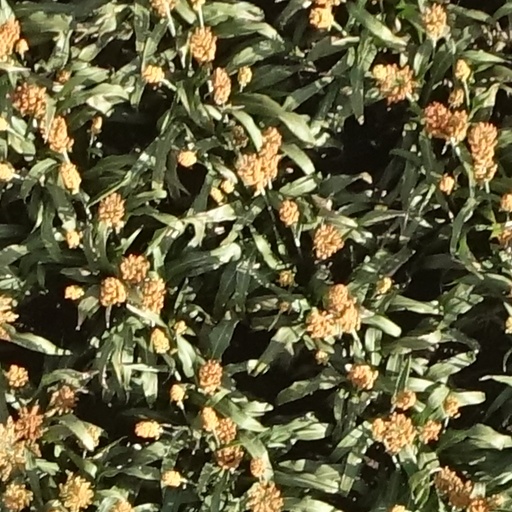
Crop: sorghum